Sandeep Modi

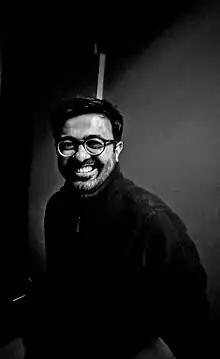
Sandeep in 2023

Sandeep Modi, born on 28 October 1982, is an Indian filmmaker, best known for writing and directing the thriller series "Aarya," which was released on Disney+ Hotstar and stars Sushmita Sen. The series was India's submission to the 2021 International Emmy Awards. Modi is also known for being the showrunner and director of "The Night Manager (Indian TV series)," starring Aditya Roy Kapur, Anil Kapoor and Sobhita Dhulipala, produced by Ink Factory and Banijay, and is currently streaming on Disney+ Hotstar. Other than TV series, Modi has also written and directed "Chumbak," which had a world premiere on October 13, 2017, at "MAMI 19th Mumbai Film Festival. "